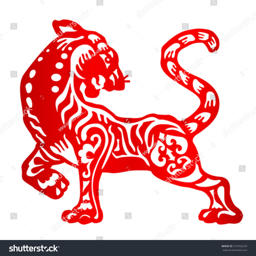
zodiac sign for year of animal , the traditional paper - cut art